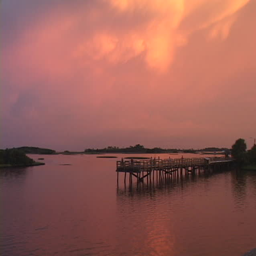
people fish off of a pier .